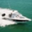
Label: ship